Titus (dinosaur)

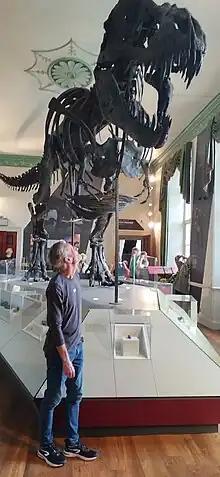
Size comparison and view from the front

Titus is an obsidian black skeleton of a "Tyrannosaurus rex" discovered in the Hell Creek Formation, Montana, United States in 2014 and excavated in 2018.